Black Holes: The Edge of All We Know

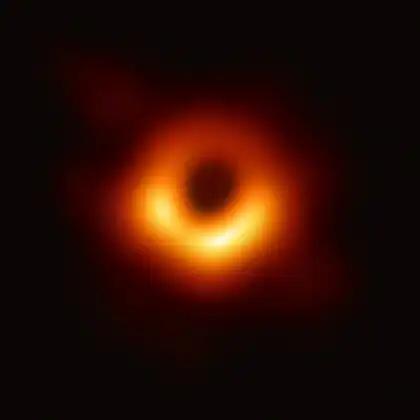
The finalized image of Messier 87* created by the Event Horizon Telescope team.

After collecting the data, the EHT team must analyze it. To avoid problems of bias, the analysis team has been split into four groups, each of whom cannot see what the other groups are working on. Analysts, including computer scientist and engineer Katie Bouman, work on imaging algorithms to combine the data from the different telescopes into one cohesive image. After some time, each member of each team generates their own images and they compare and analyze their pictures to refine and combine their ideas into a single image while still keeping everything secret from the other teams. After each team has created their own image, they meet at a workshop to compare their four images, using an algorithm to determine the images' similarity. Finally, on April 10, 2019, the EHT collaboration reveals the first image of a black hole to the whole world.